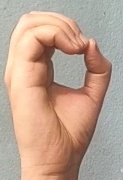
ASL sign: O